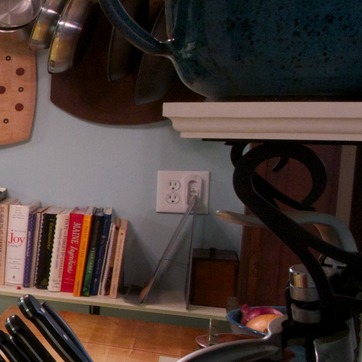
Material: plastic